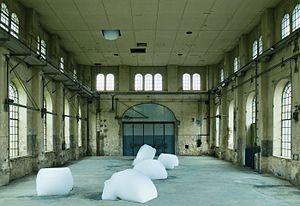
Michel Blazy est un artiste français né à Monaco le 24 avril 1966. Il a fait une école d’art à Nice, puis un post-diplôme à Marseille, avant de s'installer à Paris. Premièrement il bénéficie d’un atelier mais décide de s’installer sur L’Île-Saint-Denis, dans le département de la Seine-Saint-Denis.Christine Sourgins associe Michel Blazy au mouvement de l'"Arte povera" .Il fait l'objet de deux expositions simultanées à Versailles et Tokyo en 2006, puis il est de l'aventure Sudden Impact au Plateau à Paris.